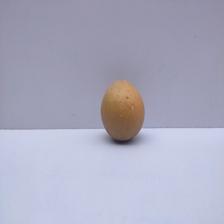
Size: Medium